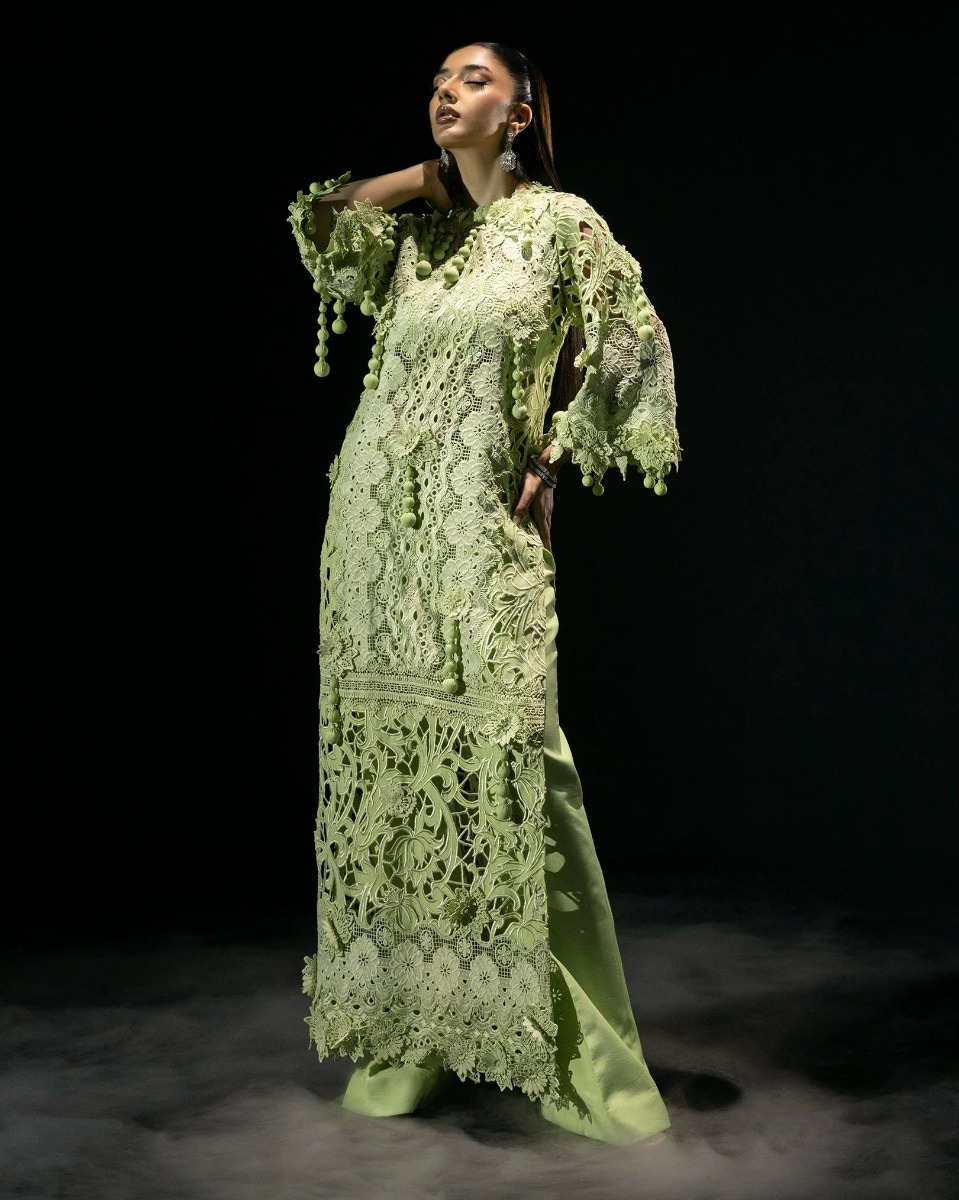
lime green embroidered lace gown